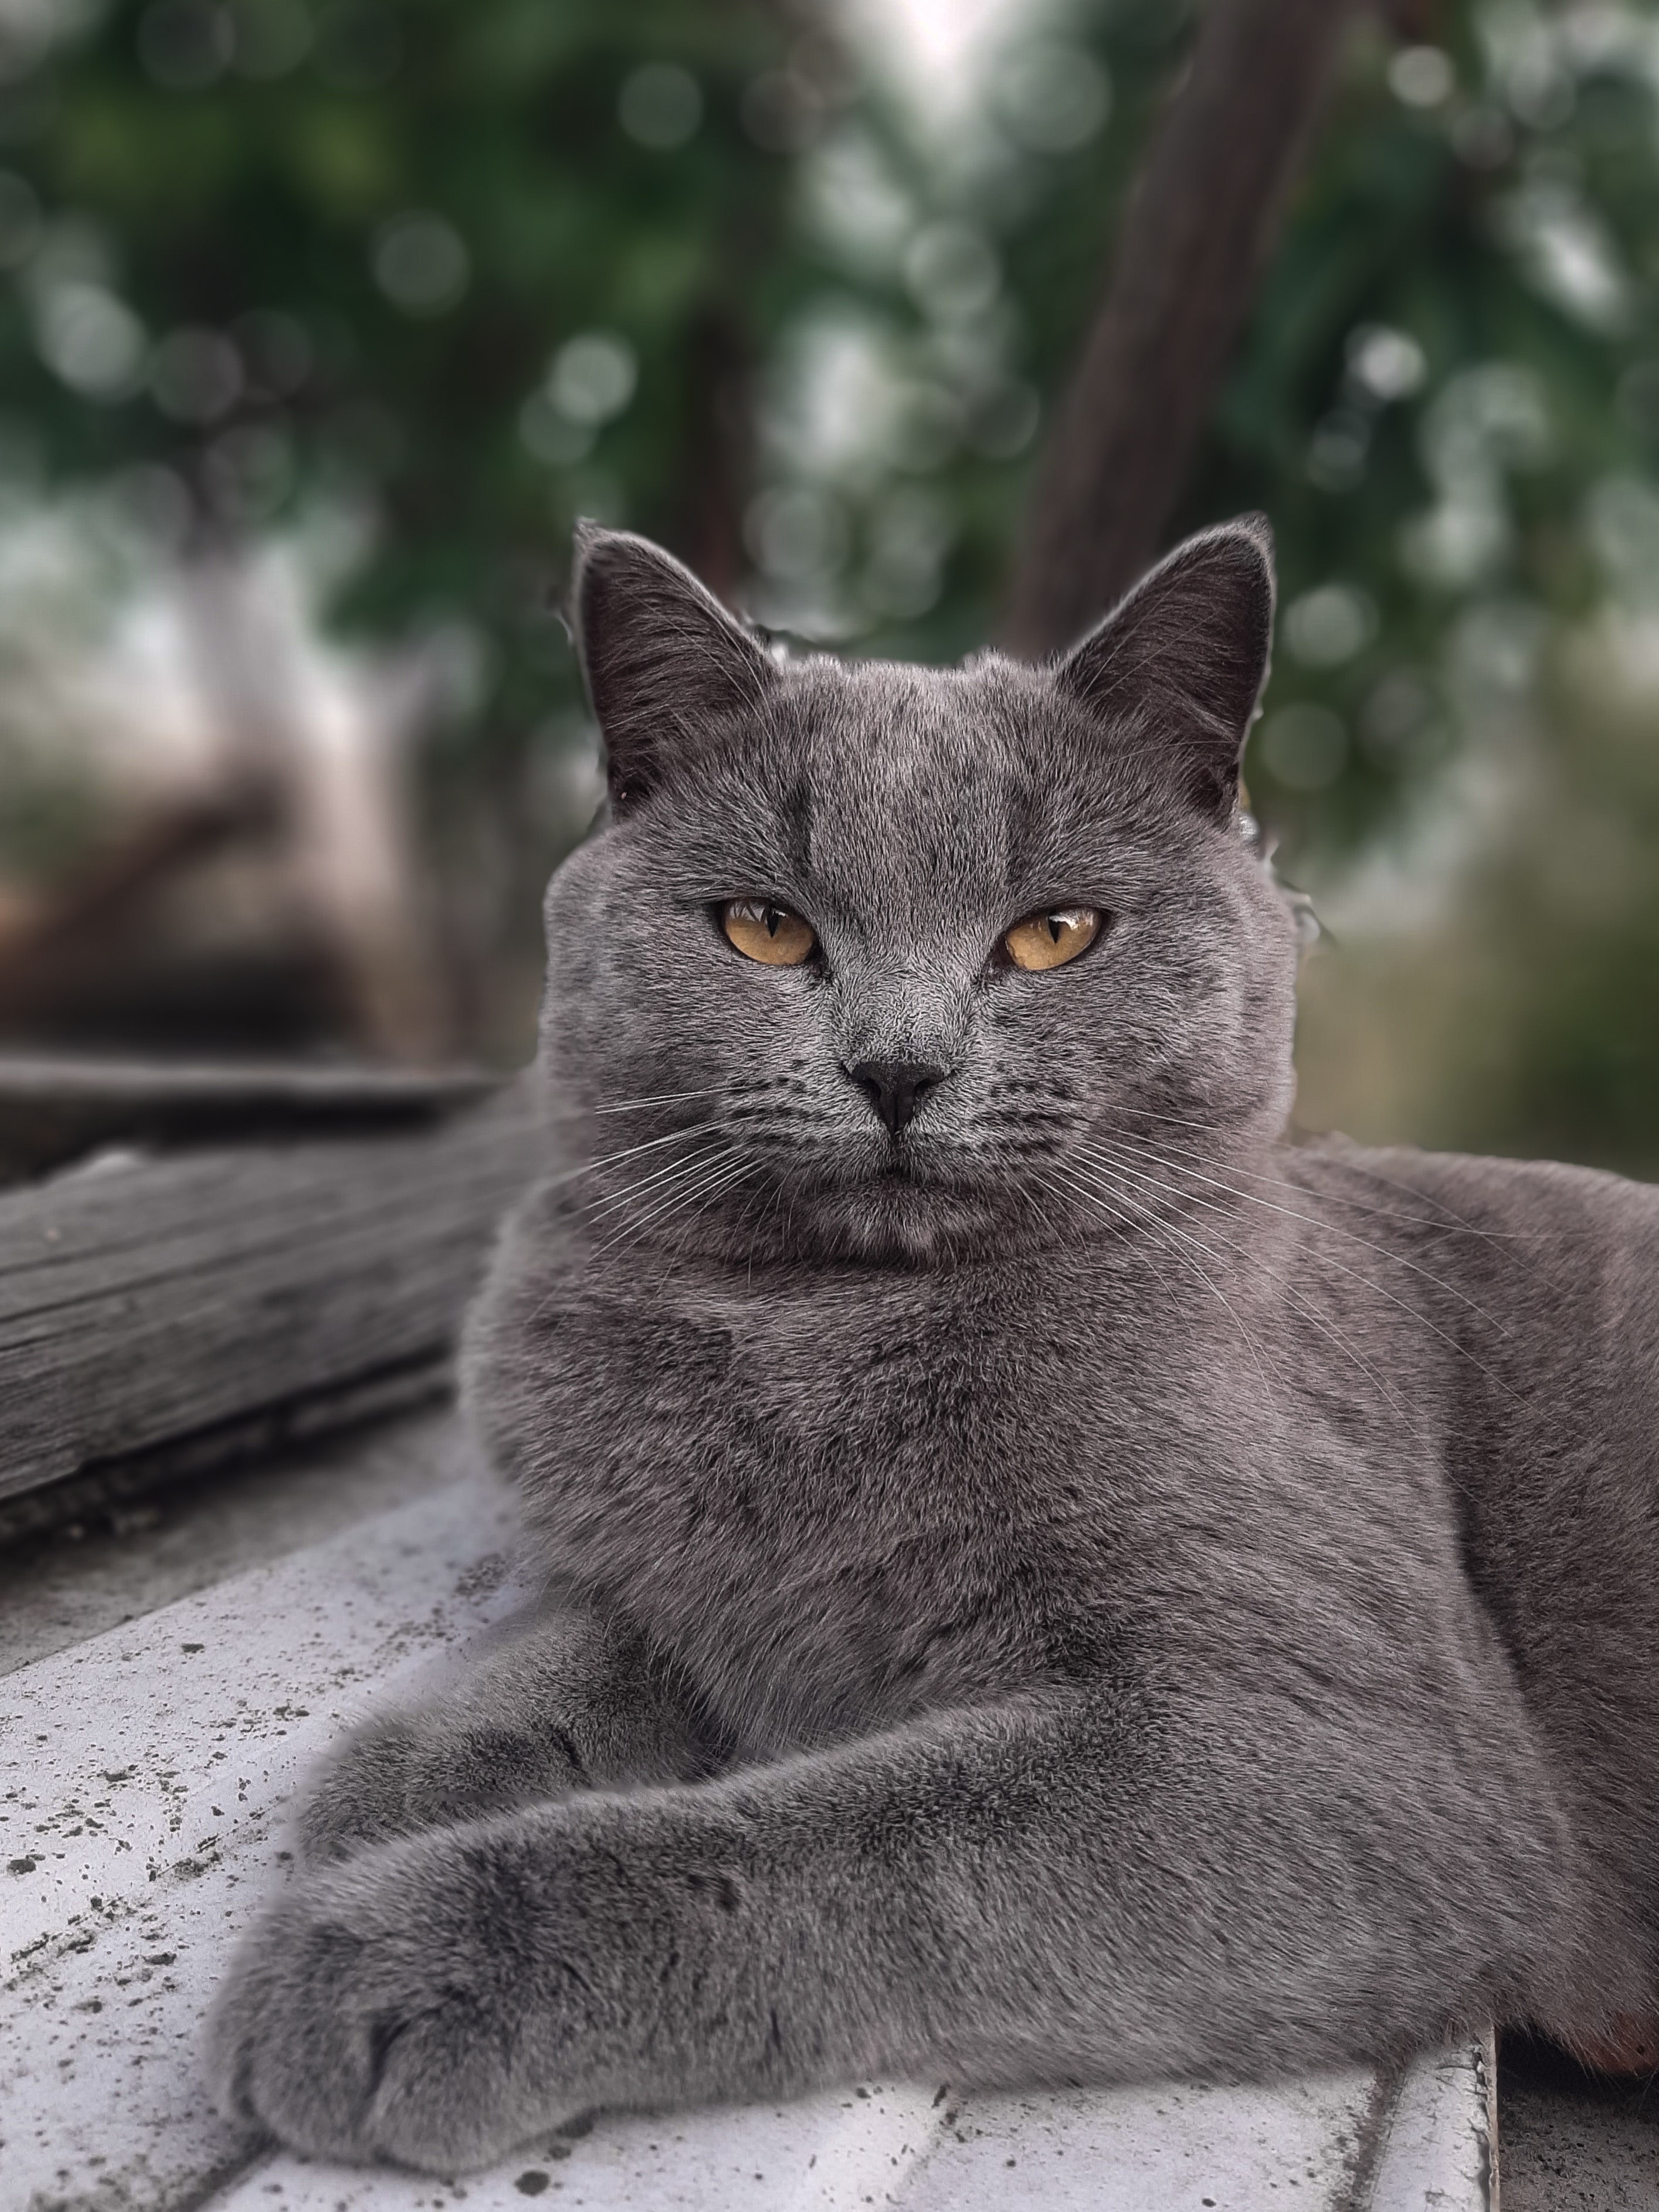
cute cat, gray cat, portrait of an animal, pet, look, animal hair, expressive eyes, ears, courtyard, cat, eye, felidae, carnivore, grey, small to medium sized cats, whiskers, tree, russian blue, snout, terrestrial animal, domestic short haired cat, wildlife, fur, sitting, art, monochrome photography